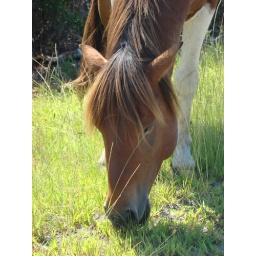
the lazy days of summer eating grass by the seashore (assateague pony)